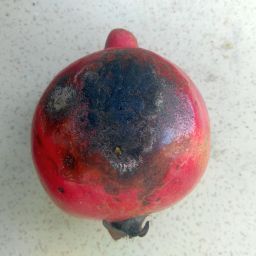
Fruit: Pomegranate
Quality: Bad